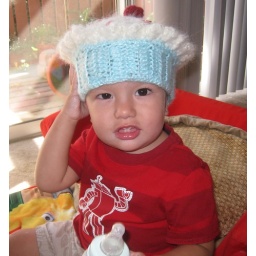
A light aqua cupcake beanie with fluffy white &amp;quot;frosting&amp;quot; and pink button sprinkles!Modeled by Ethan.